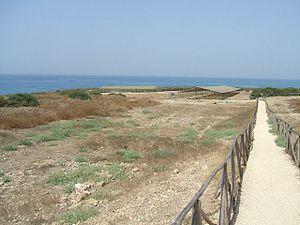
Site archéologique de Camarina (Sicile)
Camarina ou Camarine est une ancienne colonie grecque de Sicile, fondée par Syracuse vers 598 av. J.-C. La ville est située dans la partie sud-est de l'île, sur la côte, à l'ouest de l'actuelle ville de Ragusa et à 3 km au sud de la ville de Scoglitti. Selon Pindare, elle devait son nom à l'Océanide Camarine, la nymphe patronne du lac voisin de la cité.